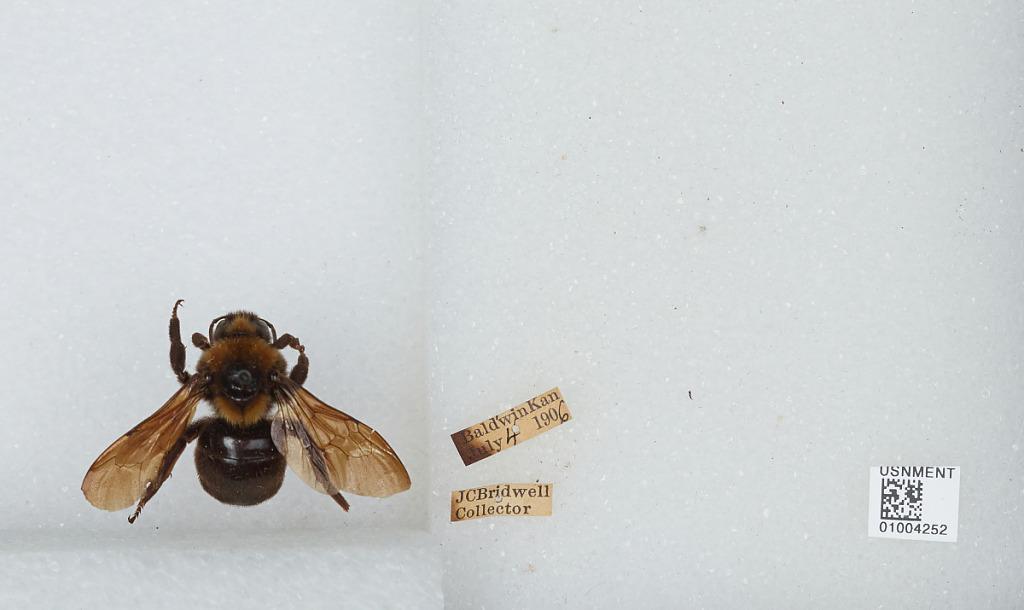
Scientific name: Bombus (Fervidobombus) fervidus fervidus (Fabricius)
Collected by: J. Bridwell
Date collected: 1906-7-4
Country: United States
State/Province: Kansas
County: Douglas
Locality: Baldwin
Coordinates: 38.7775, -95.1875